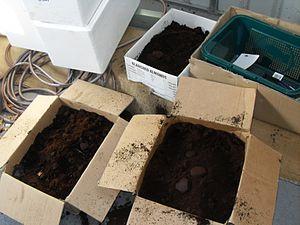
Le marc de café est le résidu de la percolation du café, et par extension d'autres produits. Il est notamment utilisé en jardinage comme engrais ou répulsif.